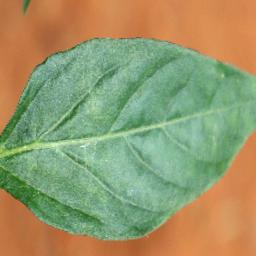
Label: healthy